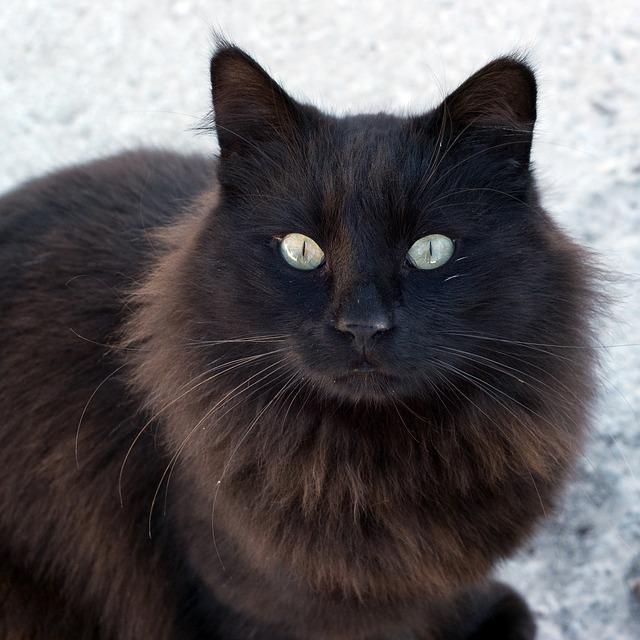
cat